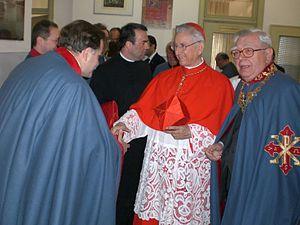
Chevaliers espagnols de l'Ordre sacré et militaire constantinien de Saint-Georges
L’ordre sacré et militaire constantinien de Saint-Georges est un ordre dynastique équestre dont les origines remonteraient, selon une tradition légendaire, à l’empereur Constantin et qui survit depuis la réunification de l'Italie en 1870 dans la famille de Bourbon-Siciles ; il aurait été créé après la découverte de la Vraie Croix. C'est la raison pour laquelle il est considéré par quelques historiens comme le plus ancien des ordres existants à caractère religieux.